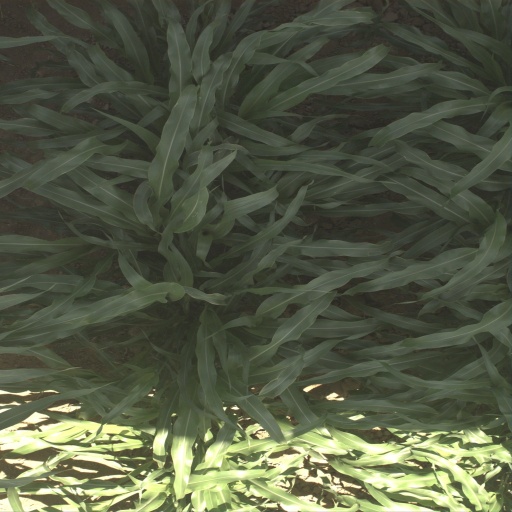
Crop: sorghum